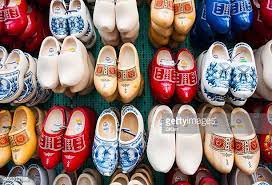
Label: Clog